Josh Portman

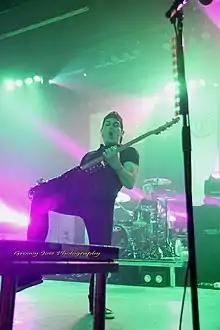
Josh Portman performing in Tempe, Arizona

In 2007, Portman was asked to fill the position of bassist for Yellowcard when Pete Mosely and the band parted ways mid-way through the first U.S. tour for "Paper Walls" He finished out the tour with Blue October and Shiny Toy Guns, performed on the iTunes only Yellowcard release, "Live from Las Vegas at The Palms", and continued with the band for a 15-day tour in Japan with Linkin Park. The band's next tour was an acoustic venture. After the acoustic tour, they went on "indefinite hiatus". Sean O' Donnell of Reeve Oliver became the bassist when Yellowcard reunited in 2010. After Sean O'Donnell left Yellowcard, Portman returned and was announced as the new permanent bassist on February 17, 2012 and he has been with the band since, including through their hiatus from 2017 until 2022. Yellowcard toured to commemorate the twentieth anniversary of "Ocean Avenue" in 2023. The band released the EP, "Childhood Eyes", on July 21, 2023.